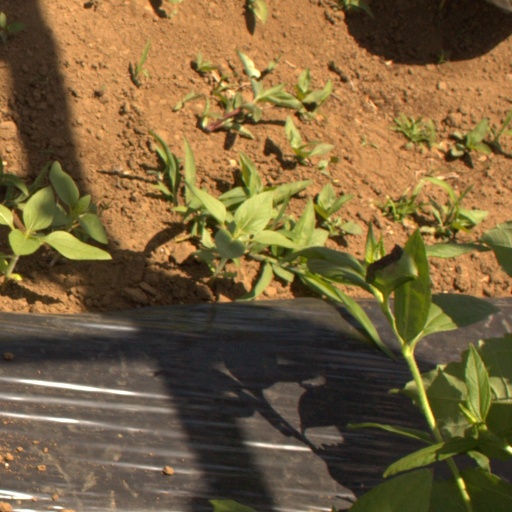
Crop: Jerusalem artichoke